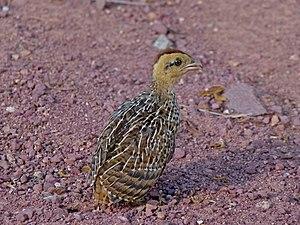
Le Francolin coqui est une espèce d'oiseaux de la famille des Phasianidae.